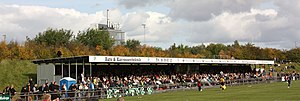
Boldklubben Avarta
Hovedtribunen på Espelundens Idrætsanlæg under en pokalkamp mod AGF i september 2008
Boldklubben Avarta er en fodboldklub beliggende i den københavnske forstad Rødovre. Klubben spiller i sæsonen 2018-19 i 2. division Øst.